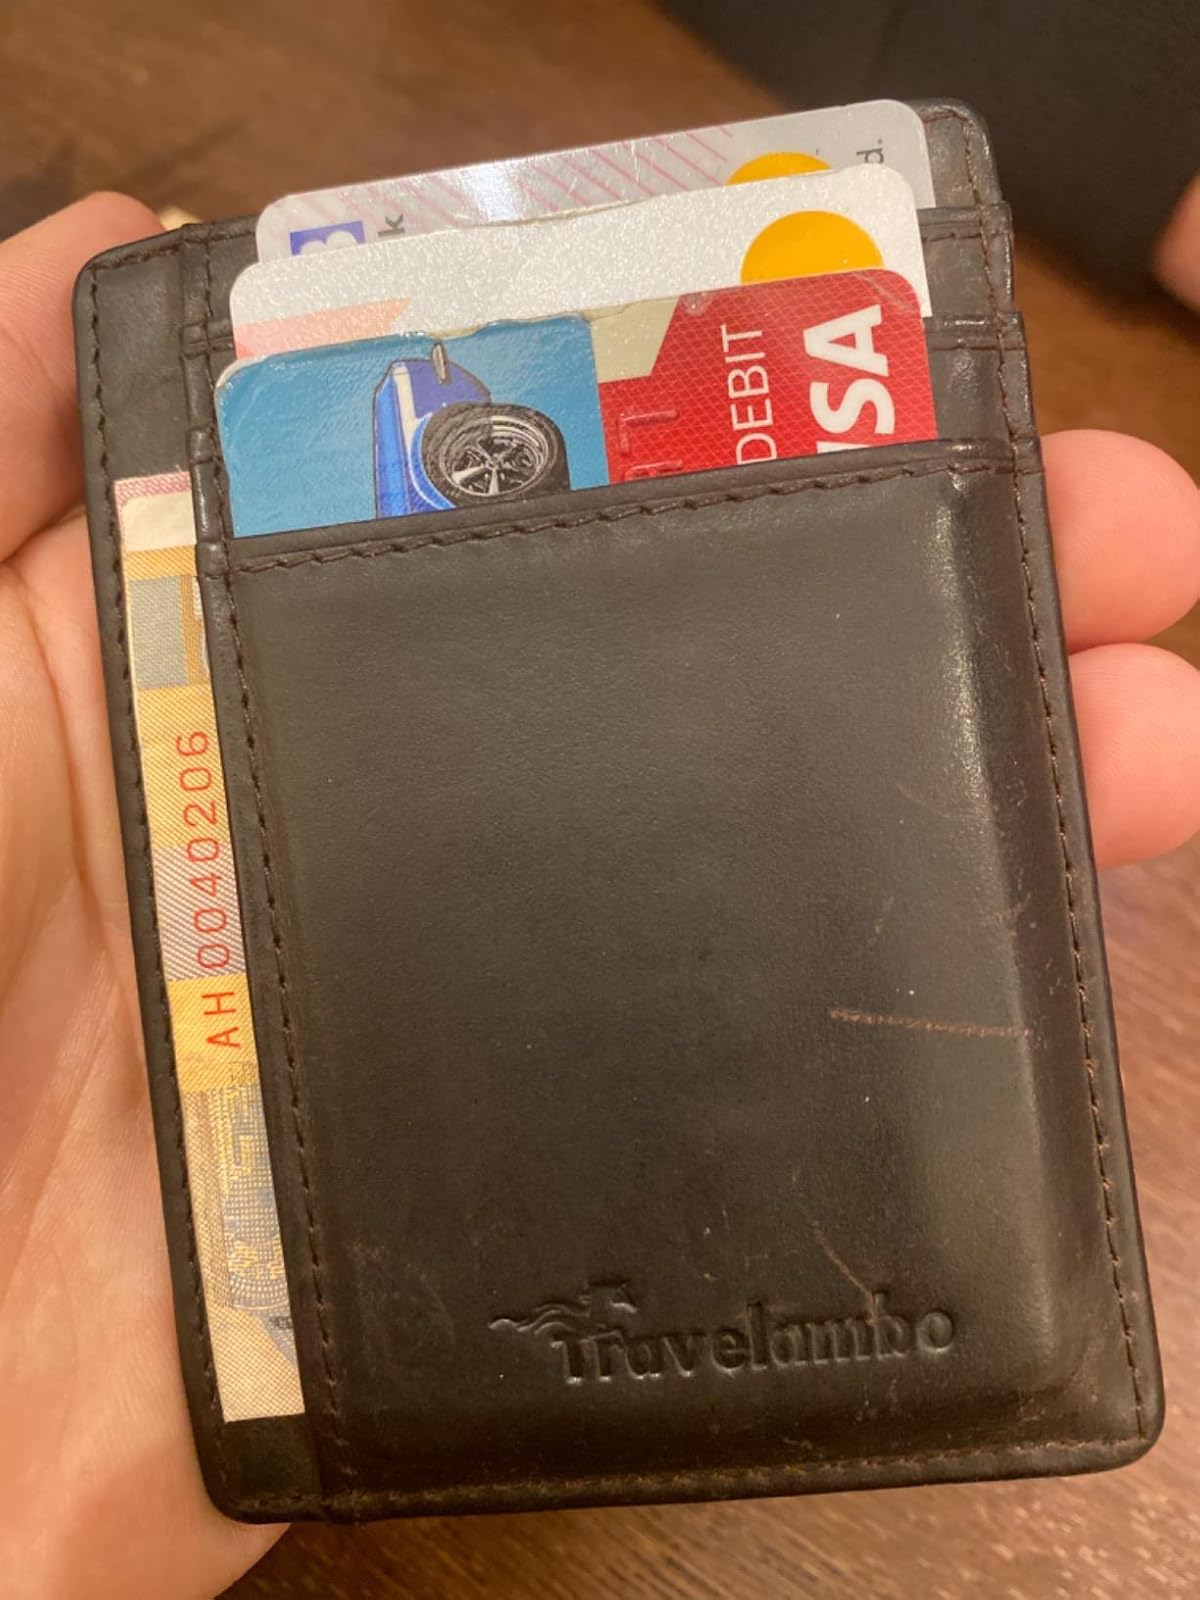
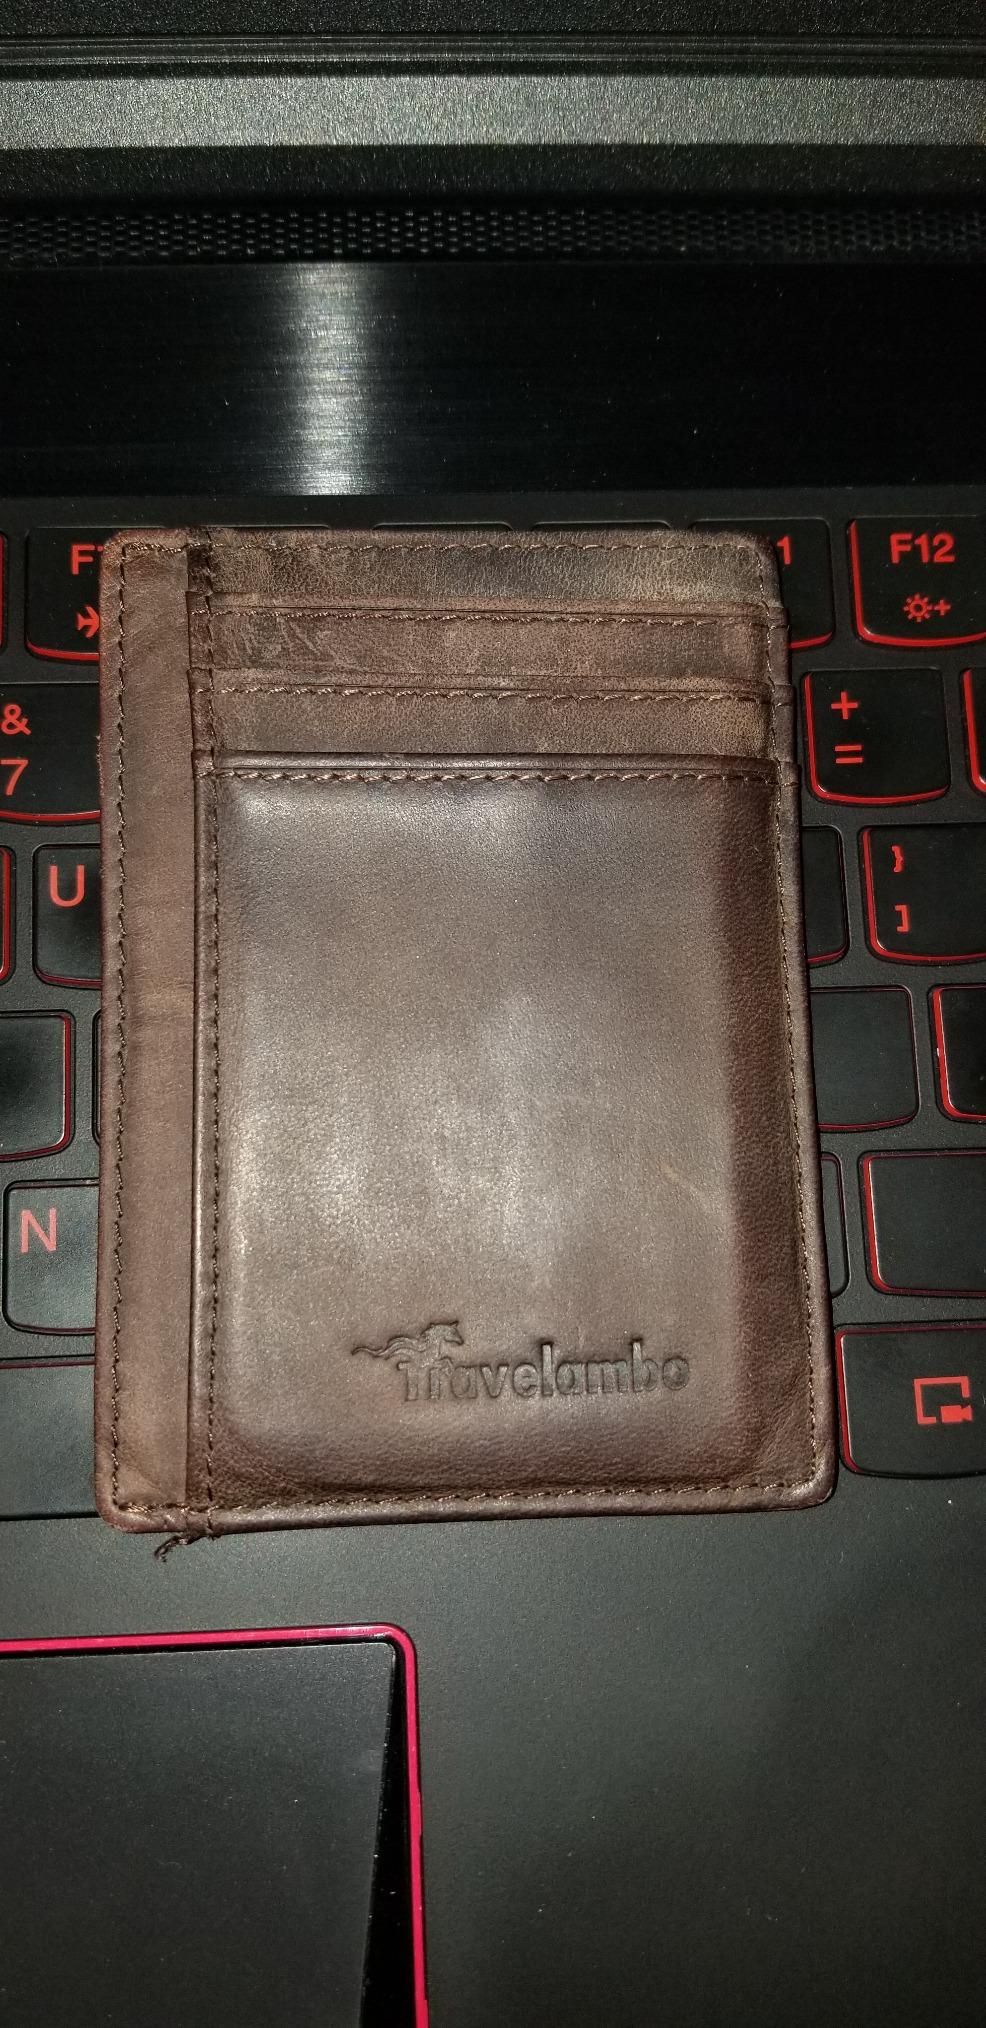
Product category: accessories_wallet
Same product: yes